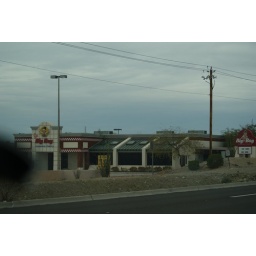
bob's big boy in lake havasu, closed and for rent